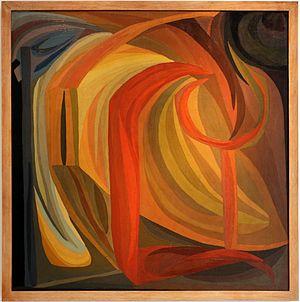
L'art abstrait est un art qui tente de donner une contraction du réel ou encore d'en souligner les « déchirures » au lieu d'essayer de représenter « les apparences visibles du monde extérieur »
Otto Freundlich, né le 10 juillet 1878 à Stolp et mort le 9 mars 1943 au camp de concentration de Lublin-Majdanek, est un sculpteur et un peintre allemand.